Mexican free-tailed bat

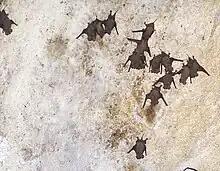
Free-tailed bats roosting at a cave in the Bahamas

Bats ranging eastward from East Texas do not migrate, but local shifts in roost usage often occur seasonally. Also, a regional population that ranges from Oregon to California, has a year-round residence.